Edna Ferber

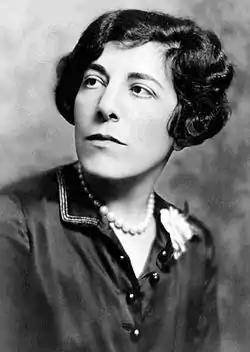
Ferber in 1928

Edna Ferber (August 15, 1885 – April 16, 1968) was an American novelist, short story writer and playwright. Her novels include the Pulitzer Prize-winning "So Big" (1924), "Show Boat" (1926; made into the celebrated 1927 musical), "Cimarron" (1930; adapted into the 1931 film which won the Academy Award for Best Picture), "Giant" (1952; made into the 1956 film of the same name) and "Ice Palace" (1958), which also received a film adaptation in 1960. She helped adapt her short story "Old Man Minick", published in 1922, into a play ("Minick") and it was thrice adapted to film, in 1925 as the silent film "Welcome Home", in 1932 as "The Expert", and in 1939 as "No Place to Go".